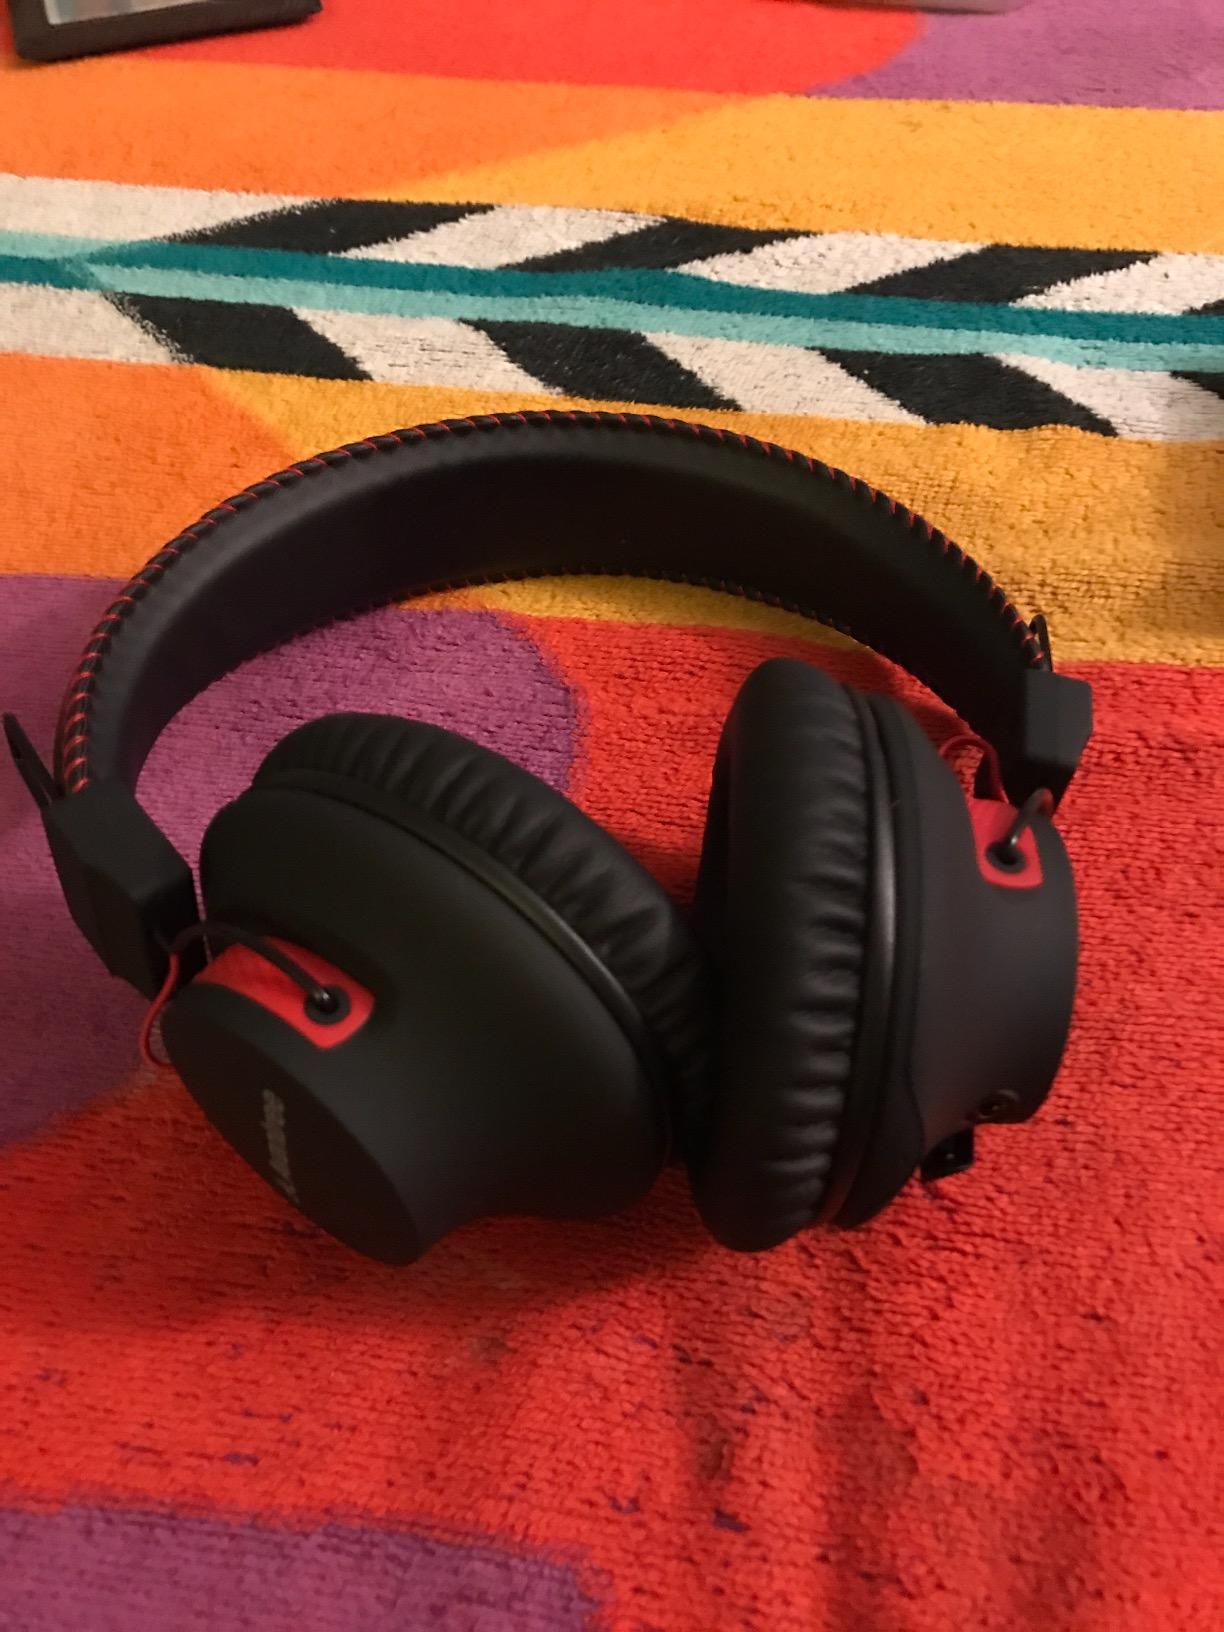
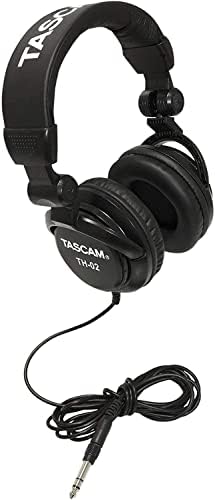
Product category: headphones
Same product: no